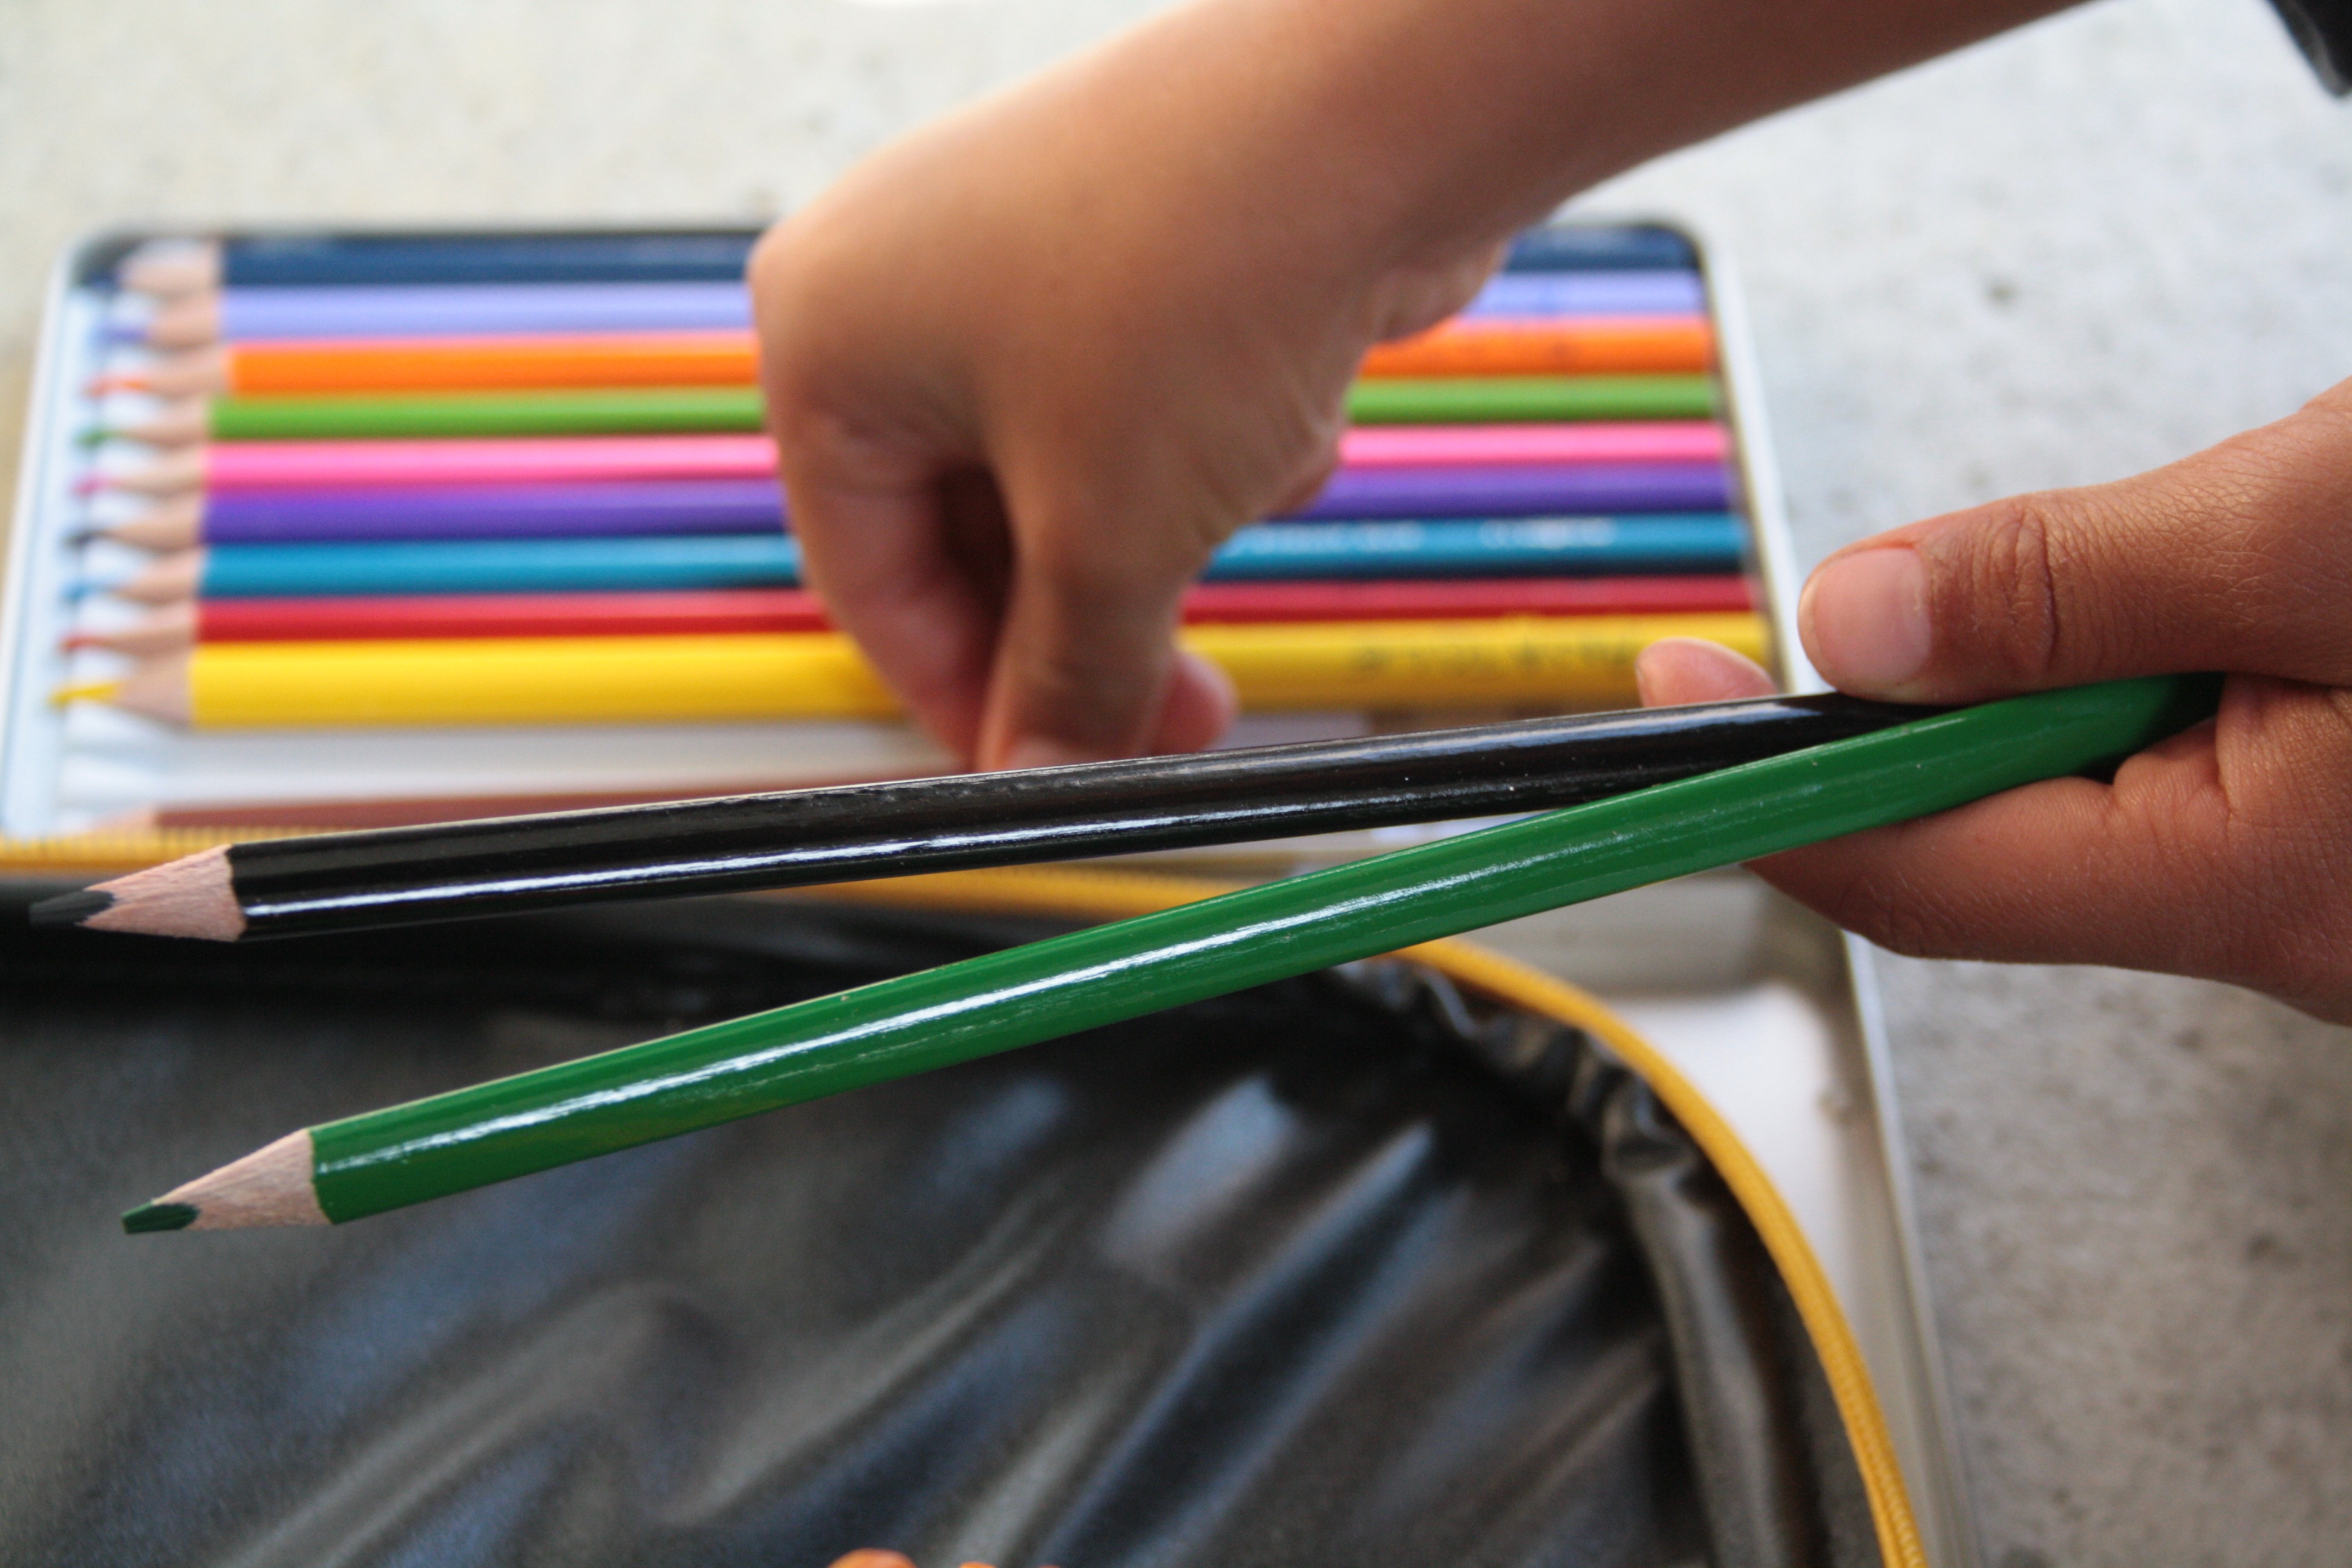
writing, hand, pencil, color, child, art, return